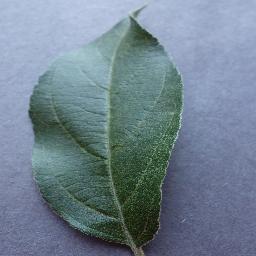
Label: Apple___healthy